Shepard elephant

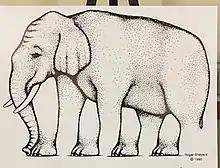
Poster showing Shepard elephant (4 legs, 4 feet)

The Shepard elephant, also known as L'egs-istential Quandary or the impossible elephant is a perceptual illusion, of the type impossible object, based on figure-ground confusion. As its creator Roger Shepard explains: The elephant…belongs to a class of objects that are truly impossible in that the object itself cannot be globally segregated from the nonobject or background. Parts of the object (in this case the elephant’s legs) become the background, and vice versa.